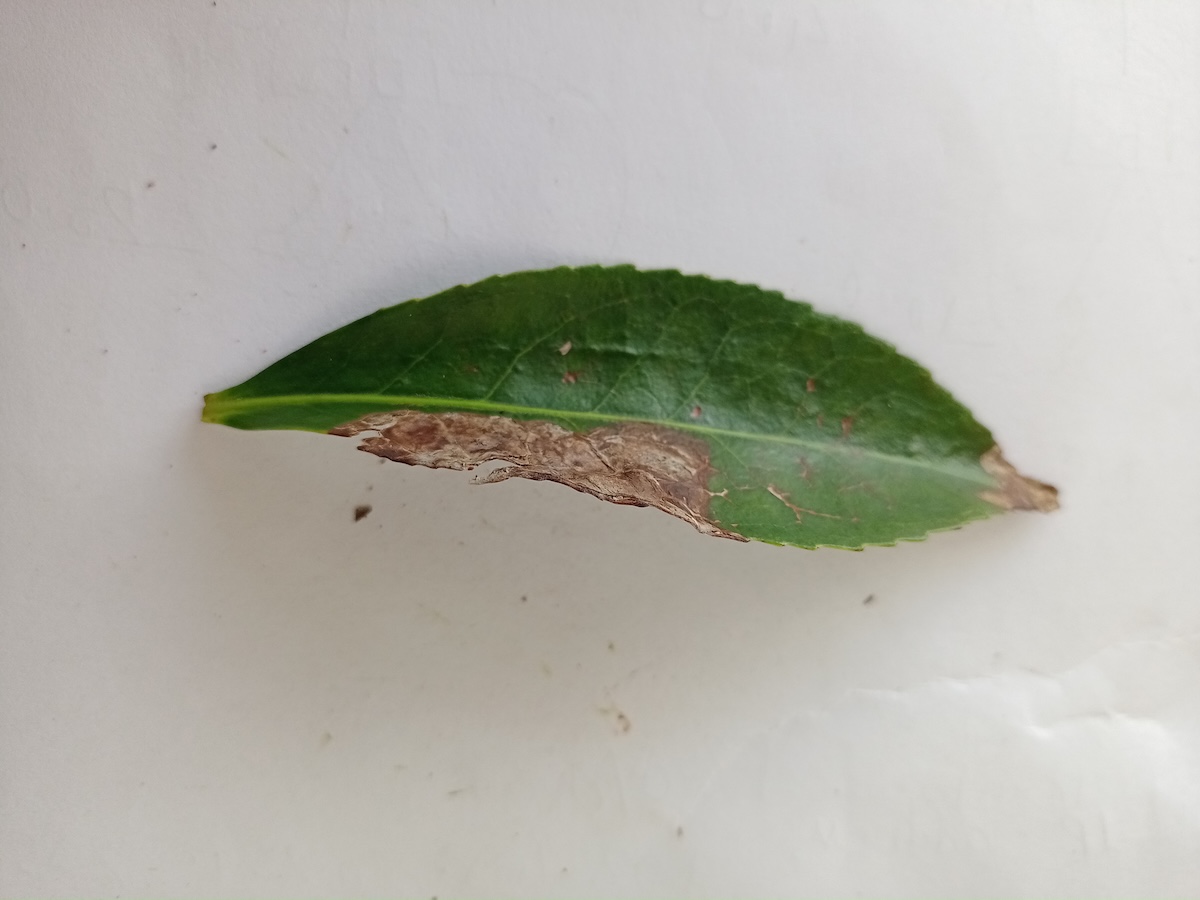
Label: Brown Blight